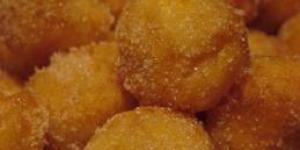
bunuelos de bananas con dulce de leche